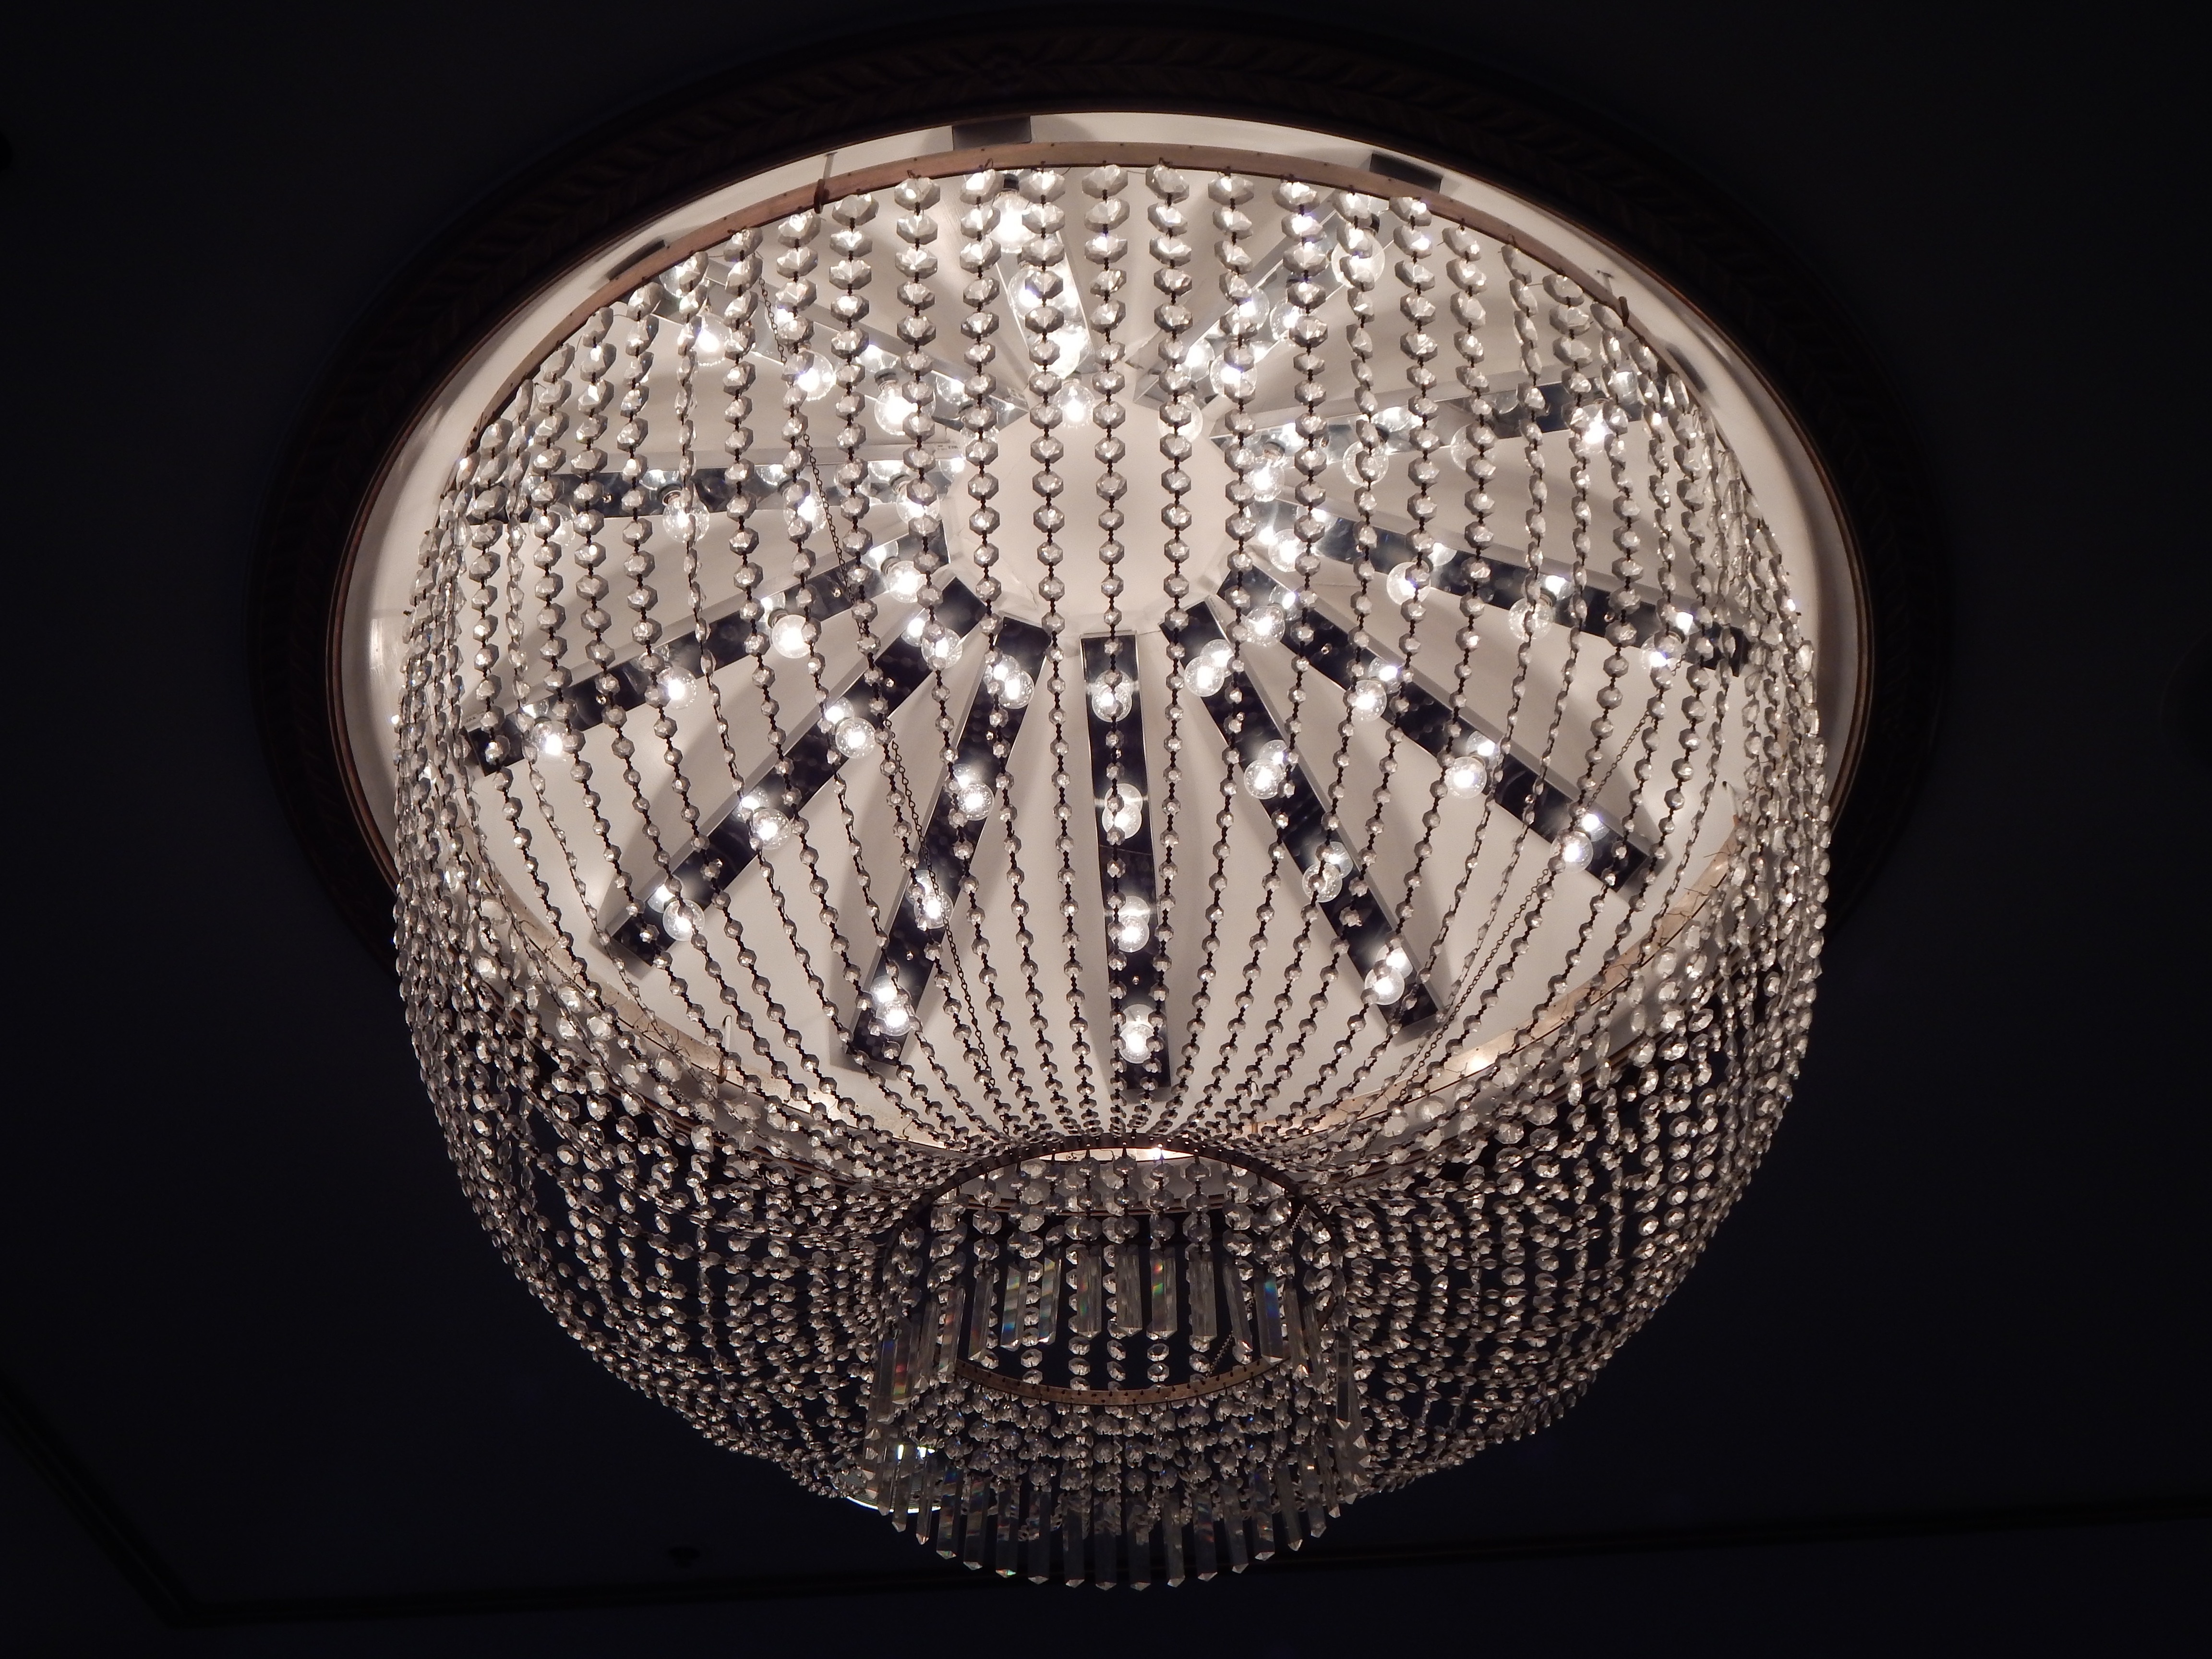
light, vintage, antique, ceiling, lamp, hanging, lighting, decor, circle, light fixture, sphere, chandelier, crystal, shape, illumination, interior lighting